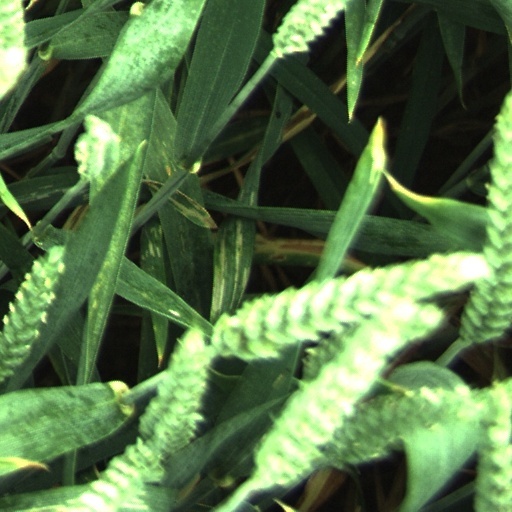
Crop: wheat